Ein Heldenleben

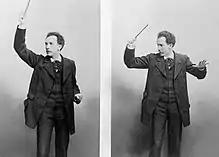
Strauss conducting (circa 1900)

The work is scored for a large orchestra consisting of piccolo, three flutes, three oboes, cor anglais (doubling fourth oboe), E clarinet, two soprano clarinets, bass clarinet, three bassoons, contrabassoon, eight horns in F, E and E, three trumpets in B (briefly used offstage) and two trumpets in E, three trombones, tenor tuba in B, tuba, timpani, bass drum, two snare drums, cymbals, tenor drum, tam-tam, triangle, two harps, and strings, including an extensive solo violin part.